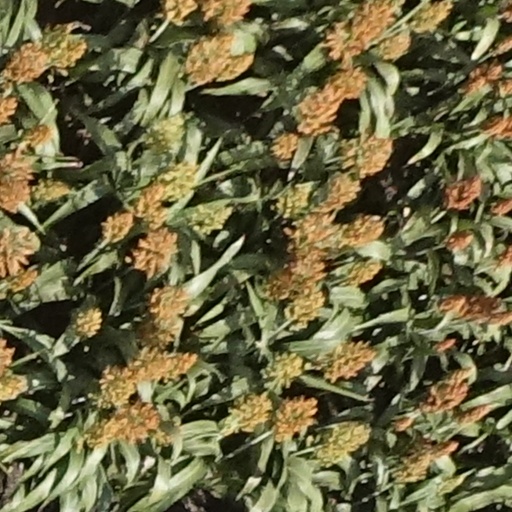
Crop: sorghum